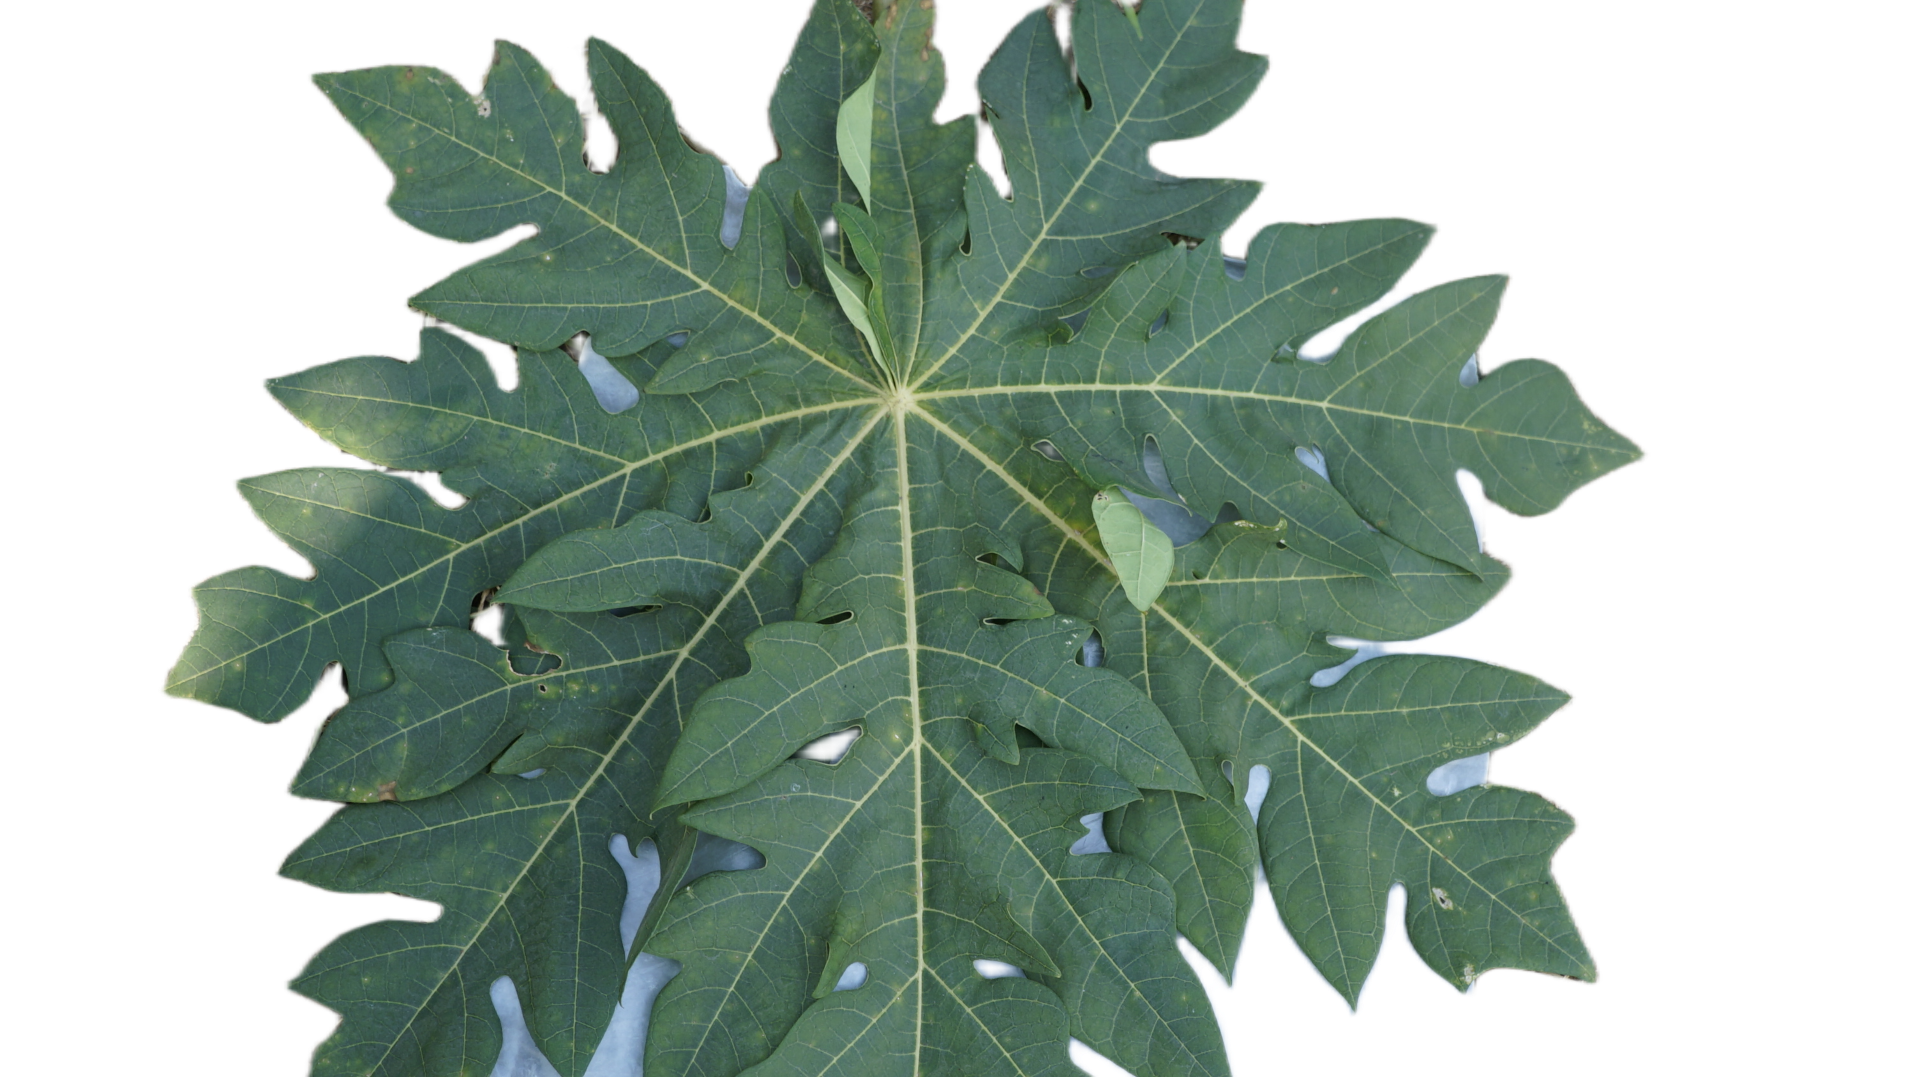
Crop: Papaya
Label: Bacterial_Blight